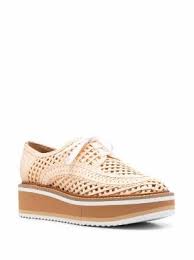
Label: Brogue